Colemans Bridge

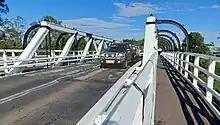
Colemans Bridge (road view)

Coleman's Bridge is a Dare-type timber truss road bridge. It has two timber truss spans, each of . There are tow timber approach spans at one end and one at the other giving the bridge an overall length of . The bridge has a twin cylindrical cast iron central pier. Timber trestles provide the remaining sub structure. The bridge deck provides a dual lane carriage way and a footpath both sides of the roadway. The minimum width of the carriage way is .